Politburo

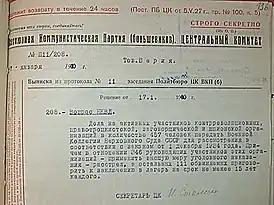
The Soviet Politburo passes a resolution to execute 346 "enemies of the CPSU and the Soviet Government" who led "counter-revolutionary, pro-Trotskyist, plotting and spying activities", signed by secretary Stalin, 17 January 1940.

A politburo or political bureau is the highest organ of the central committee in communist parties. The term is also sometimes used to refer to similar organs in socialist and Islamist parties, such as the Political Bureau of Hamas. Politburos are part of the governing structure in most former and existing communist states.